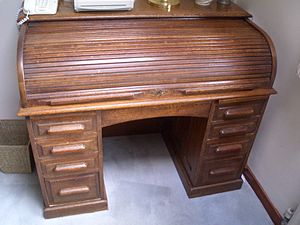
Møbel
Skrivepult med jalousilukke
Et møbel er ofte et flytbart inventar til opbevaring og til at sidde eller ligge på.